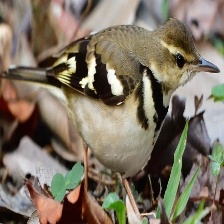
Species: FOREST WAGTAIL
Scientific name: DENDRONANTHUS INDICUS